Simone Valère

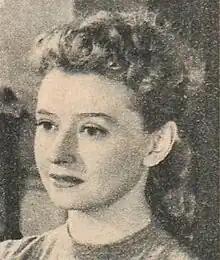
from "Elle", 1952

Simone Valère (2 August 1921 – 11 November 2010) was a French actress. She appeared in more than forty films from 1941 to 1993.